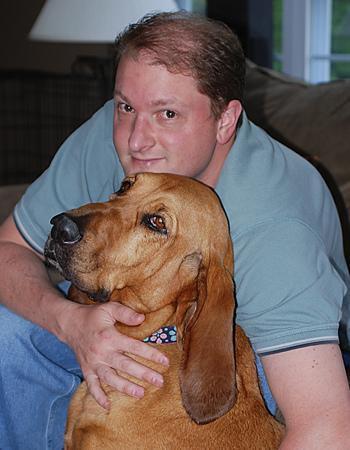
bloodhound